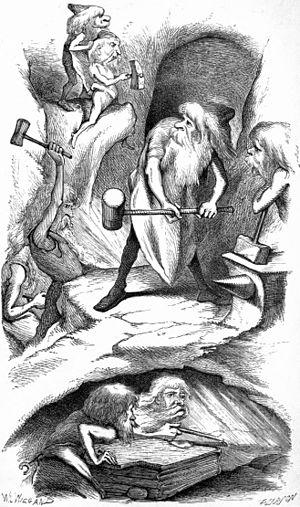
Le nain est une créature humanoïde, légendaire et imaginaire, souterraine et de petite taille, dont la figure actuelle est principalement issue de la mythologie nordique et des croyances germaniques médiévales. Comme le lutin, le gobelin et le gnome, avec lesquels il est souvent confondu, il fait partie du « petit peuple ». Il partage peut-être l'origine des géants mythologiques.